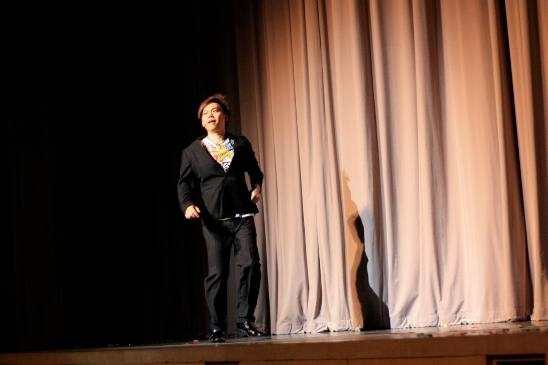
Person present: Yes